Warini

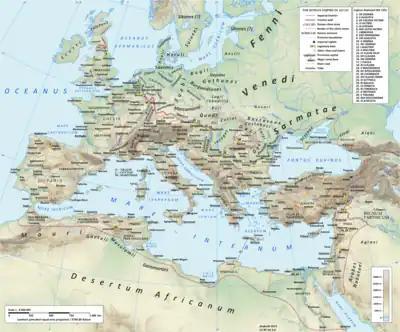
The Varini in the actual north Germany.

Surviving versions of a third source, the second century "Geography" by Ptolemy, included the (Greek ) in their description of eastern "Germania", but these are difficult to interpret and have apparently become corrupted. These describe the Viruni as being near the otherwise unknown "Teutonoari". Gudmund Schütte suggested that this name is an error combining the Teutones and "Aoaroi", and would equate the later to the Varini ("Ouarni") as a doubling-up error. Together these two peoples were surrounded by: